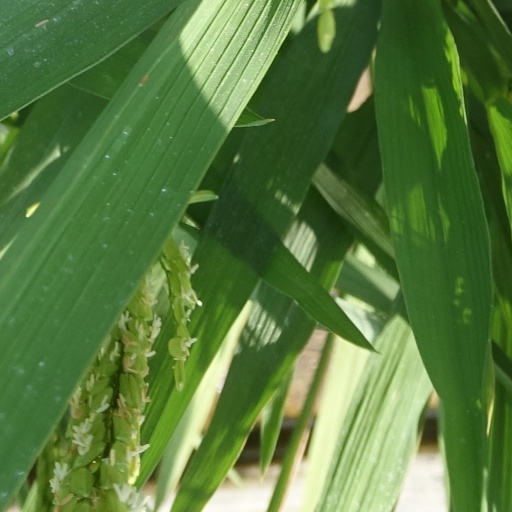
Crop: rice